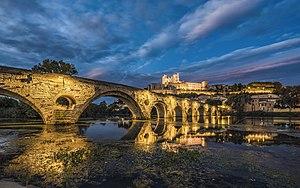
Le Pont Vieux de Béziers et la Cathédrale Saint-Nazaire de Béziers se reflétant dans la rivière Orb après le coucher du soleil. Béziers, Hérault, France This building is classé au titre des Monuments Historiques. It is indexed in the Base Mérimée, a database of architectural heritage maintained by the French Ministry of Culture,
La liste des ponts sur l'Orb recense les ponts présents sur le cours d'eau français de l'Orb.
Béziers est une commune française située dans le département de l'Hérault en région Occitanie, traversée par l'Orb et entourée de vignobles et de la Méditerranée toute proche. Il pourrait s'agir de la plus ancienne ville de France, avant Marseille : de multiples fouilles archéologiques entreprises depuis les années 1980 ont révélé que Béziers fut construite par les Grecs au VIIe siècle av. J.-C.